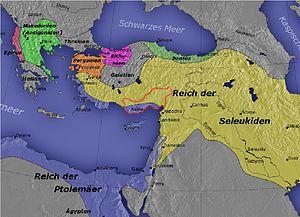
Carte centée sur la satrapie de Cilicie
La satrapie de Cilicie était une satrapie de l’Empire achéménide, puis du royaume macédonien d’Alexandre III et de ses successeurs, situé sur le territoire de la Cilicie, en actuelle Turquie.